Jari Vilén

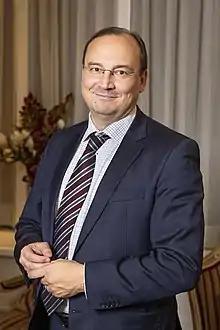
Vilén in 2018

Jari Pekka Olavi Vilén (born 17 April 1964 in Kemi) is a Finnish diplomat and politician. He served in the Parliament of Finland from 1999 to 2007 as a representative of the district of Lapland and member of the National Coalition Party. Since 2007, he has served as Finland's ambassador to several countries. Following allegations of sexual and financial misconduct in 2024, he was relocated to Helsinki.